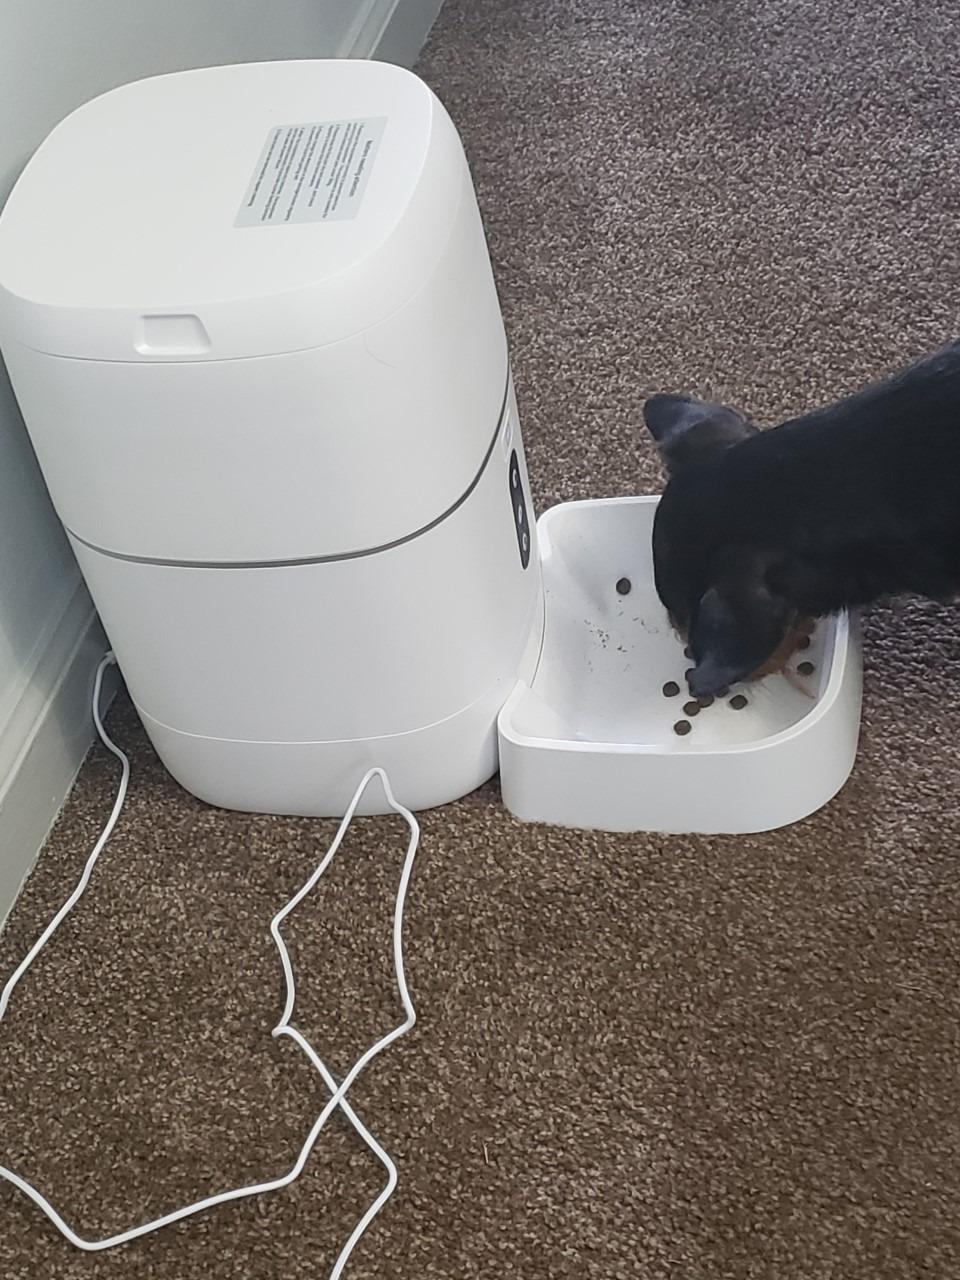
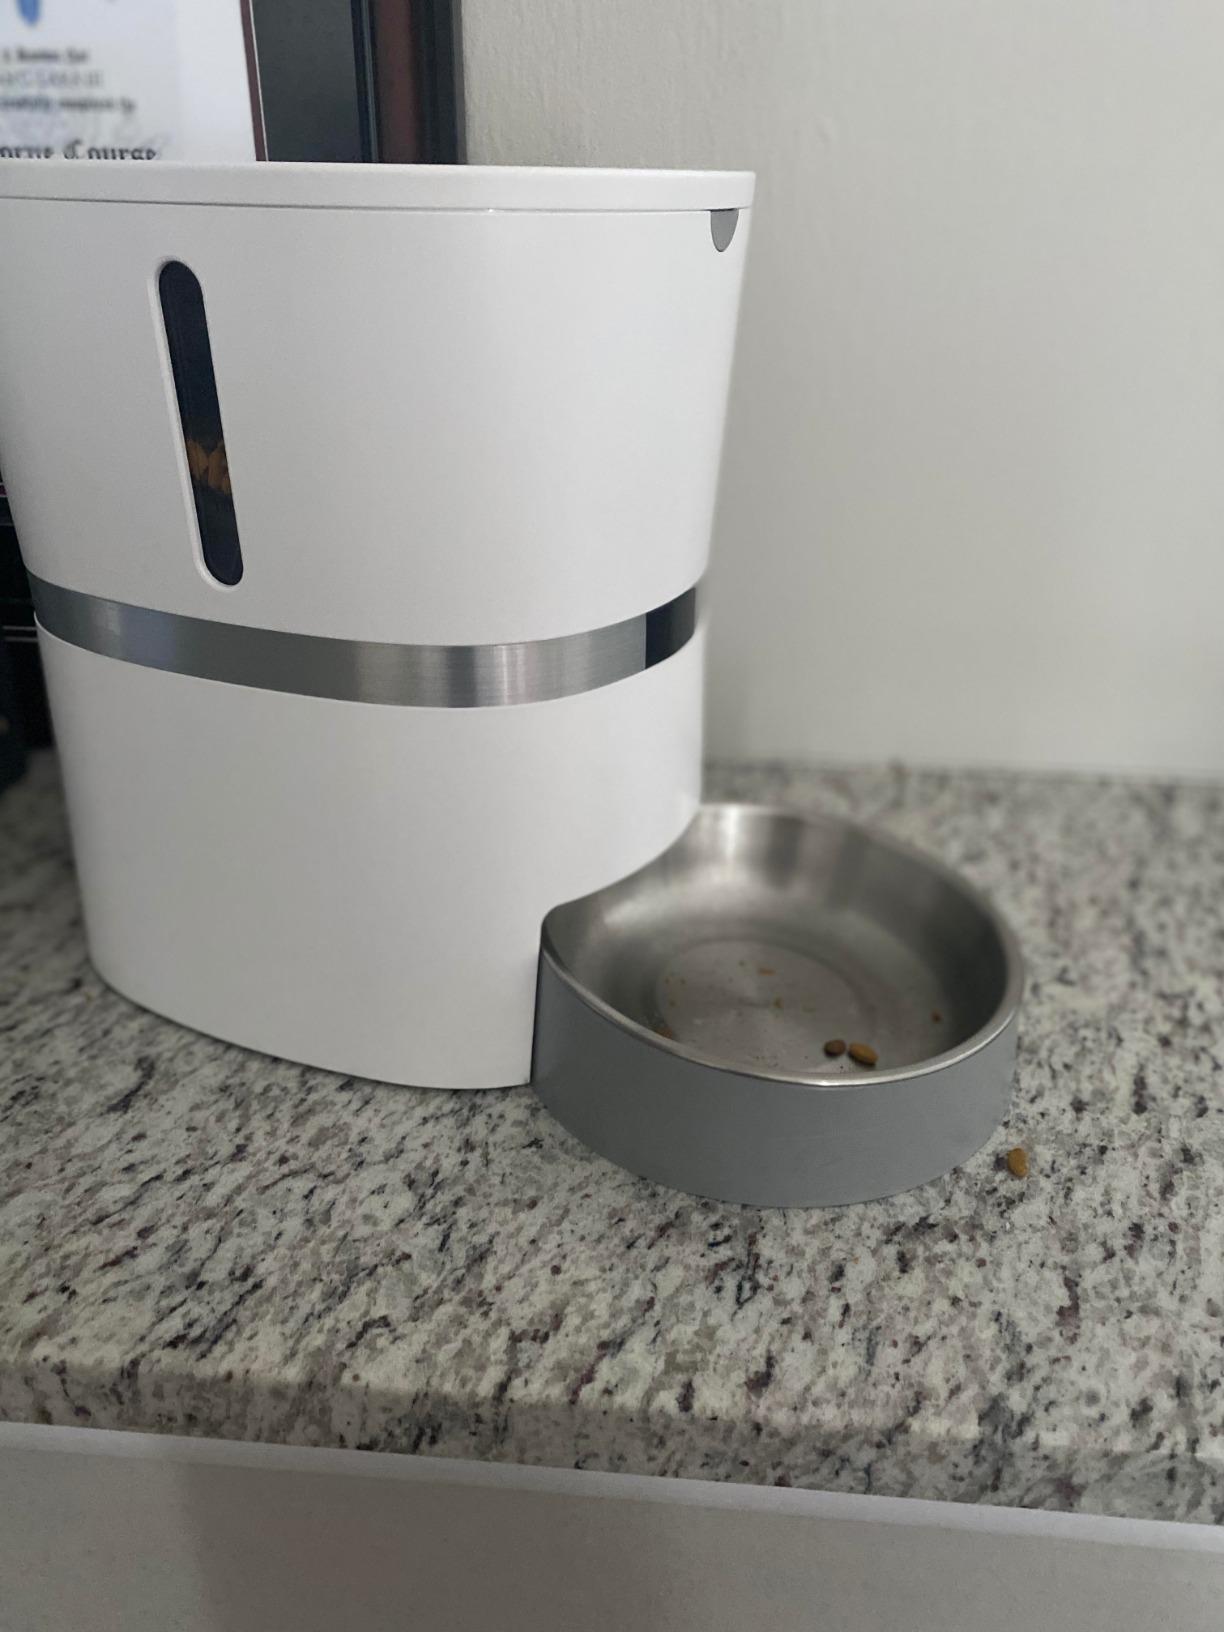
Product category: items_feeder
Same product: no